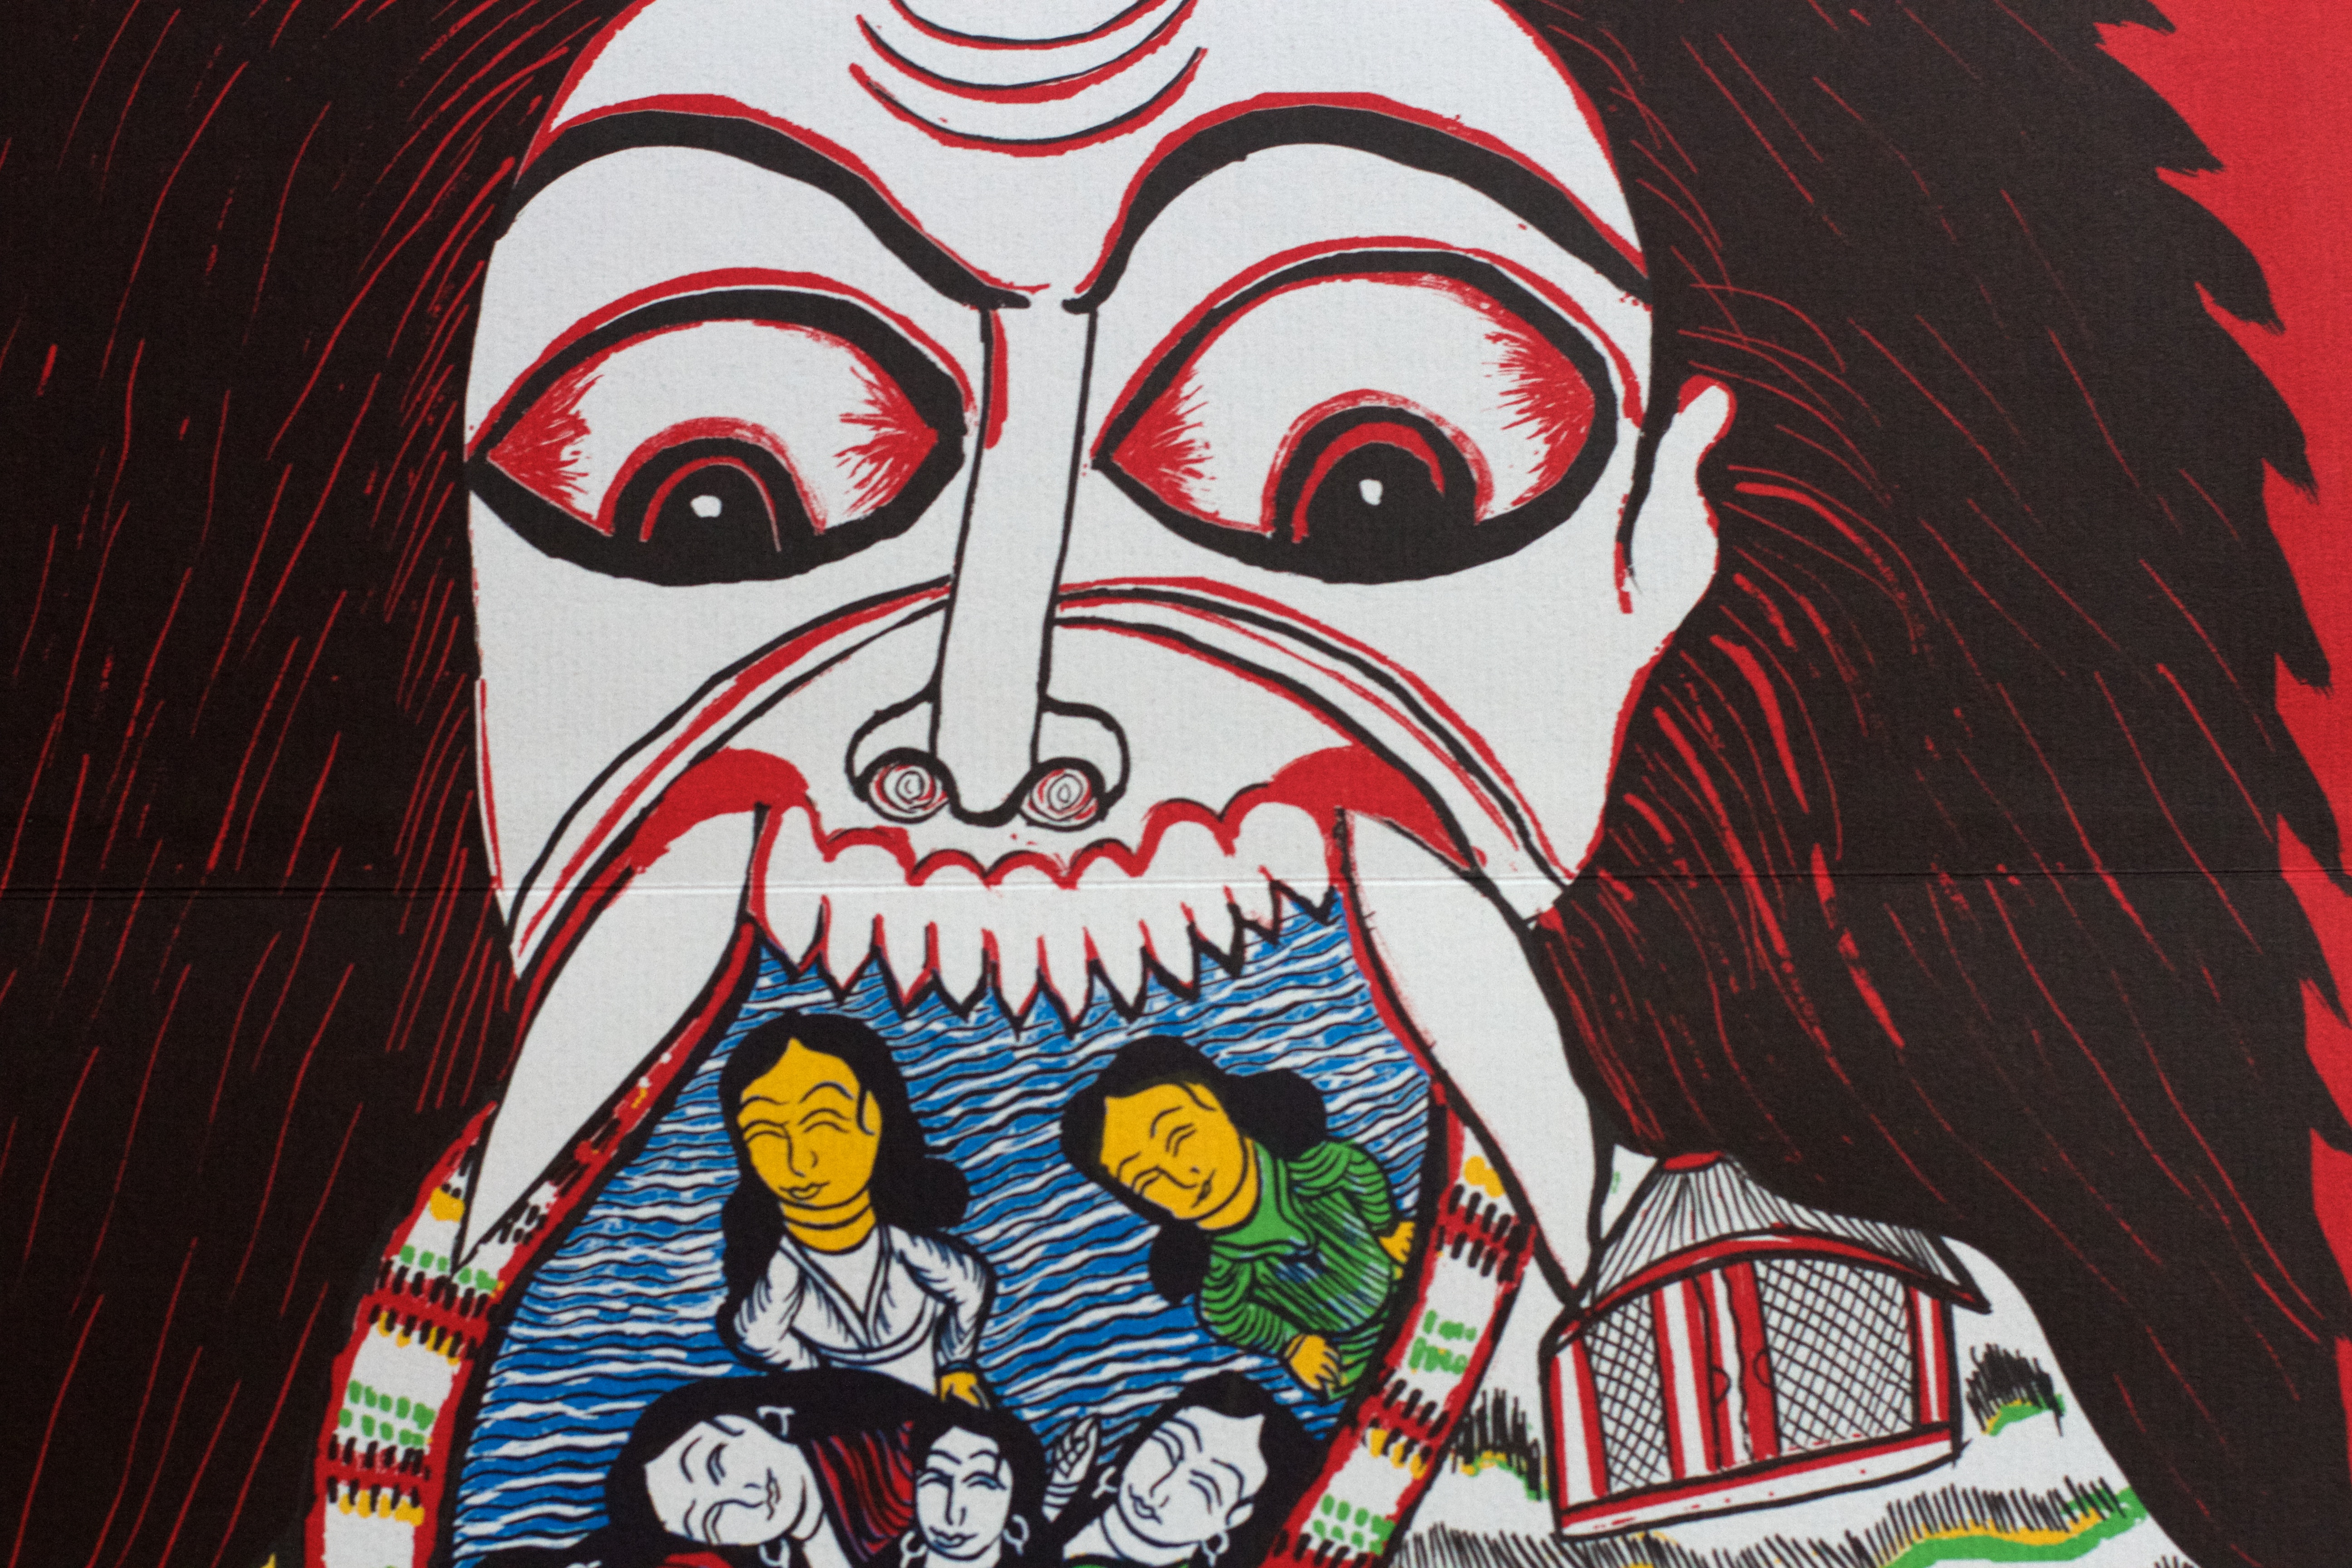
red, color, street art, art, drawing, illustration, mural, poster, comics, cartoon, modern art, album cover